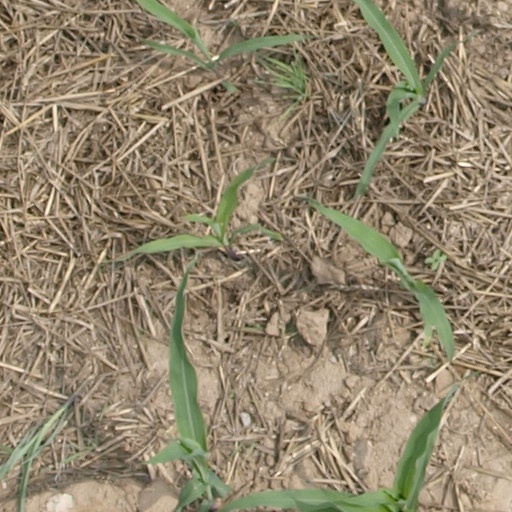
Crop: maize; corn